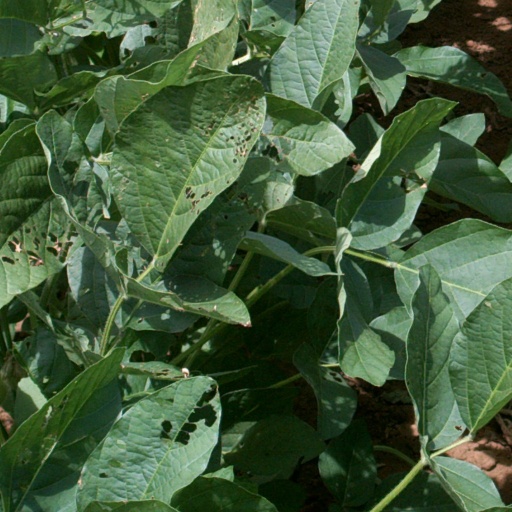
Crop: soybean